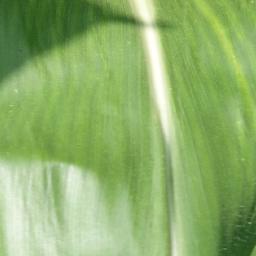
Label: Corn___healthy